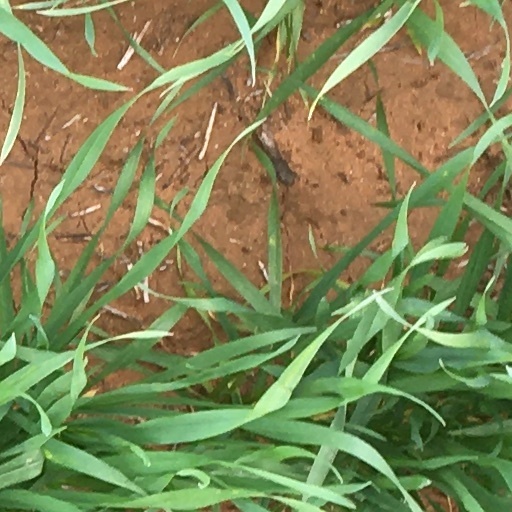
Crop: wheat